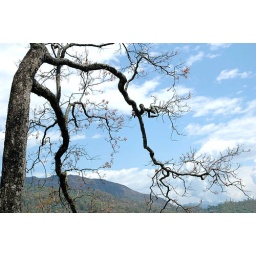
tree against the sky